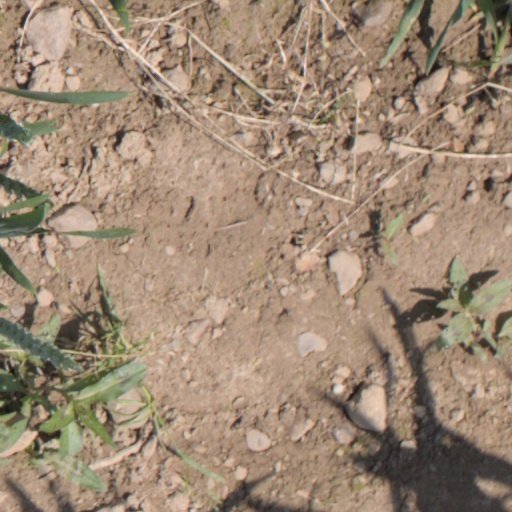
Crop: wheat